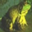
Label: frog